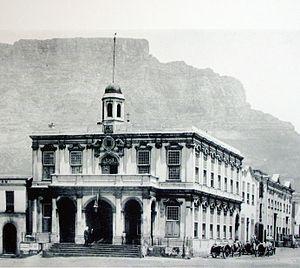
L'histoire de la Colonie du Cap en Afrique du Sud commence en 1488 lorsque le navigateur portugais Bartolomeu Dias, atteint le Cap de Bonne-Espérance puis lorsqu'en 1497, Vasco de Gama le franchit pour trouver le chemin vers la route des Indes.